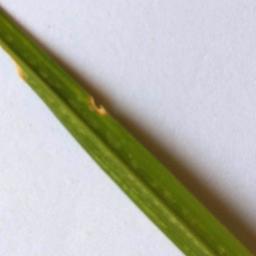
Label: Rice___Leaf_Blast